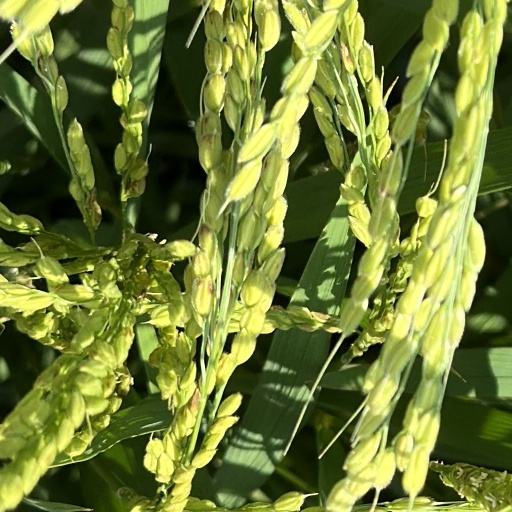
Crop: rice